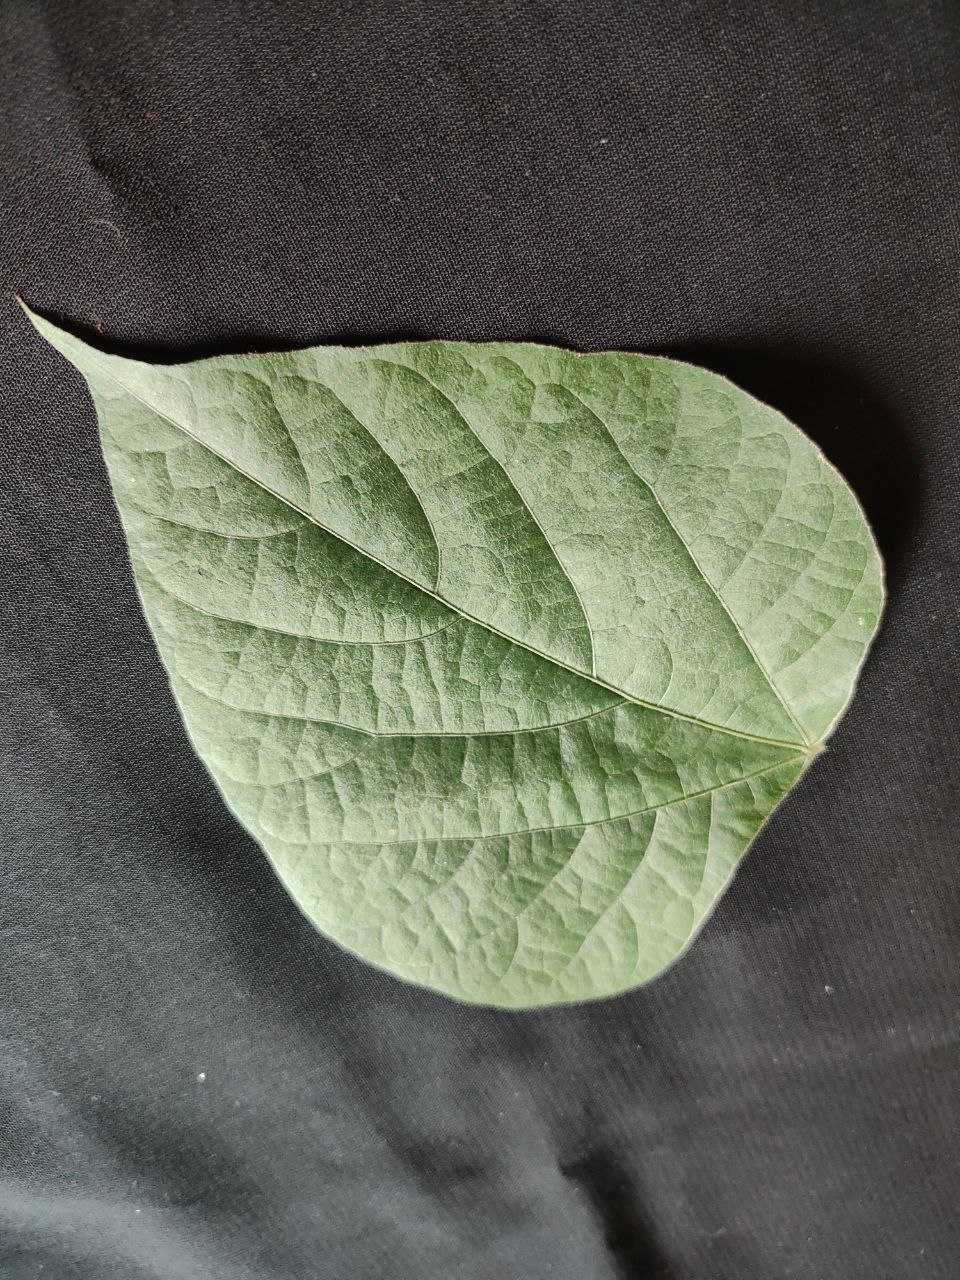
Crop: bean
Leaf condition: Fresh Leaf